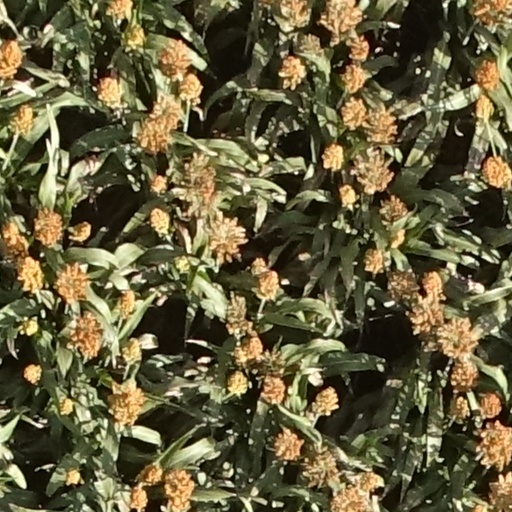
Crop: sorghum